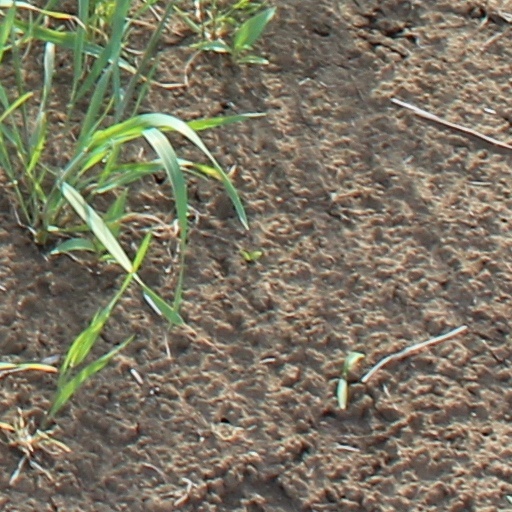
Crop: wheat